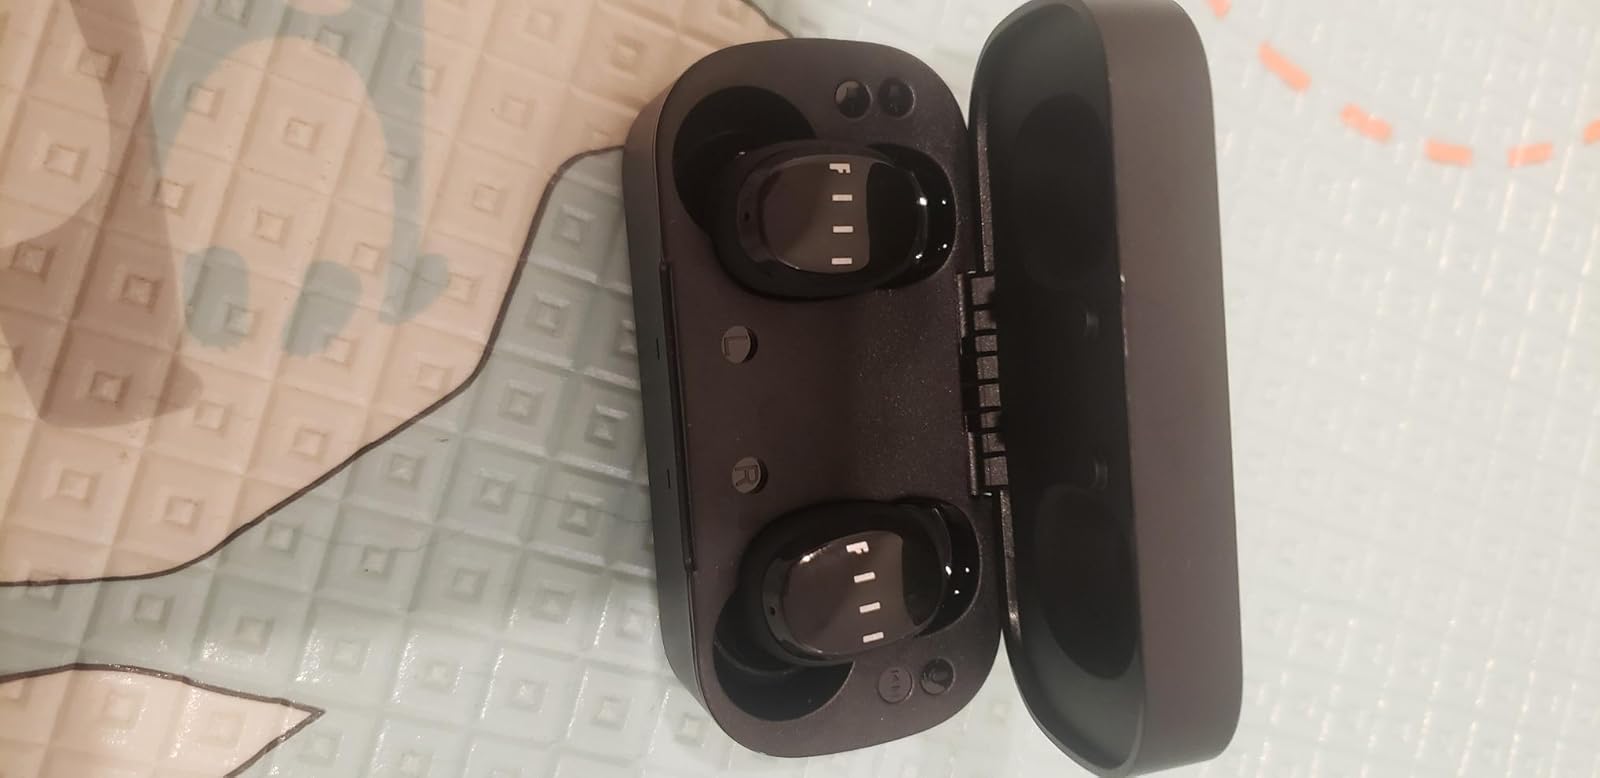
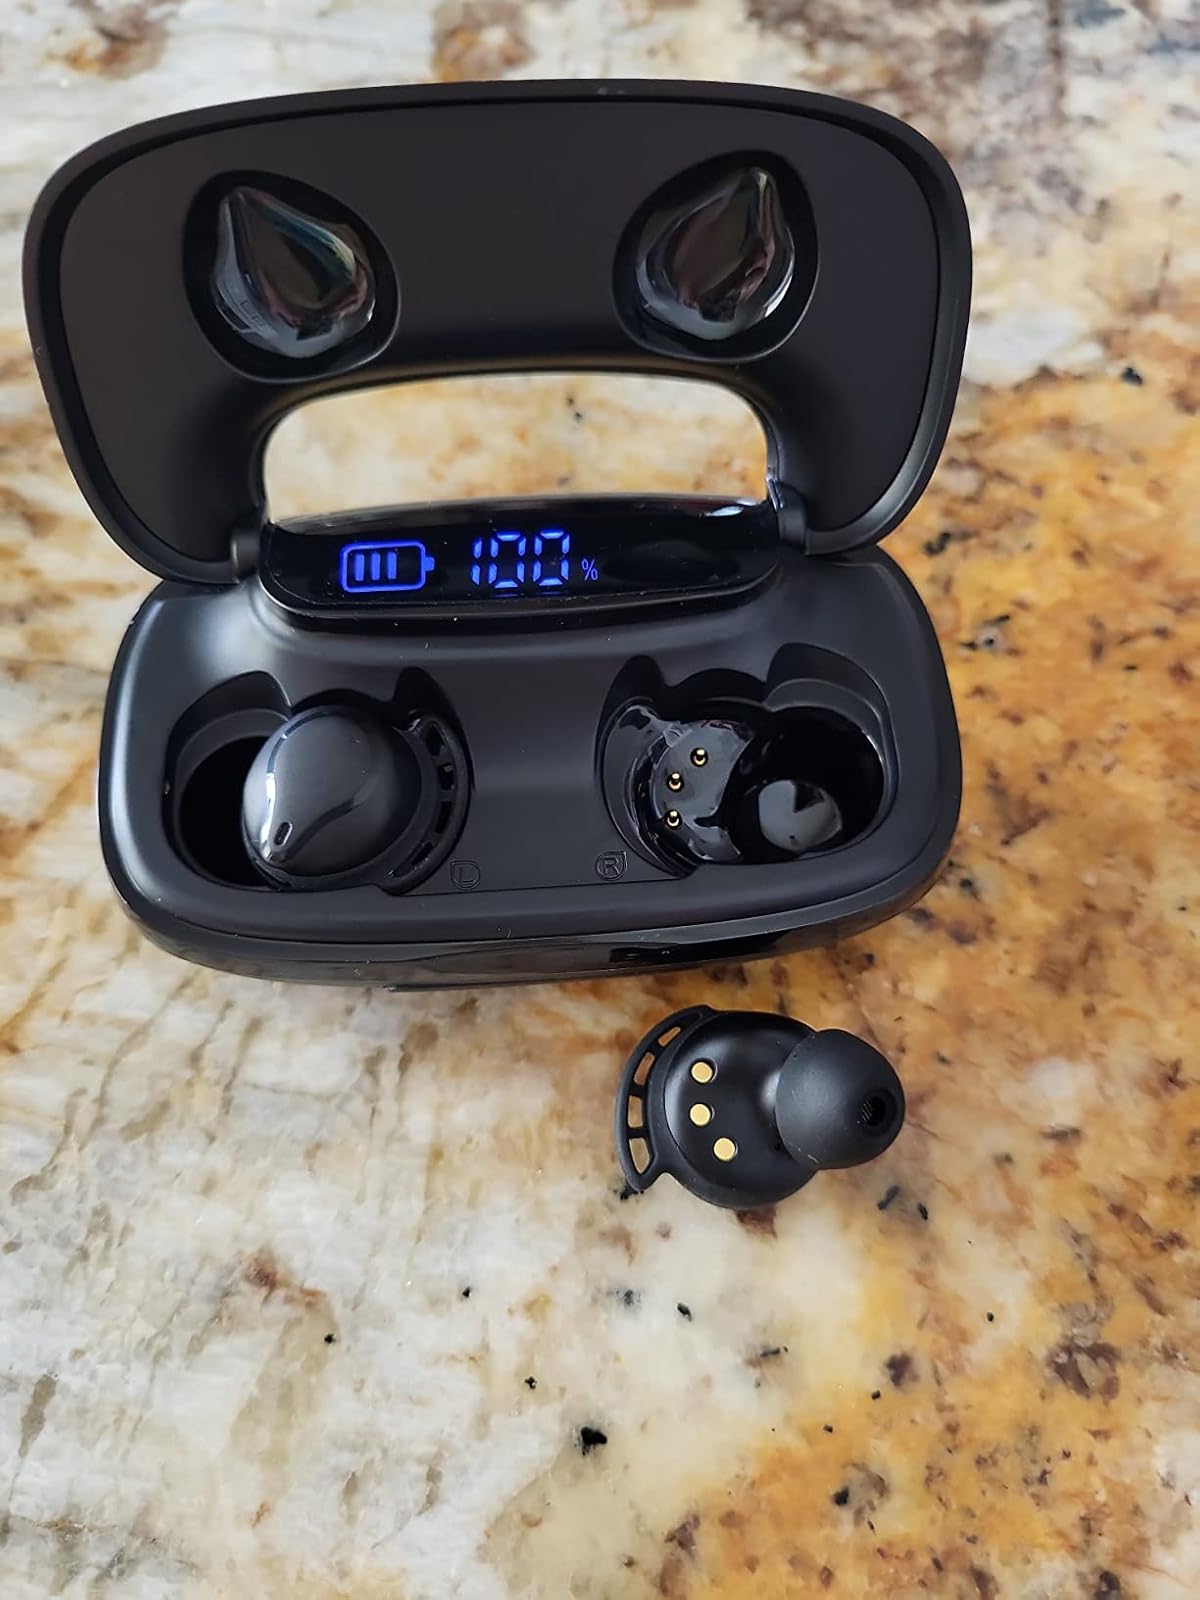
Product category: earbuds
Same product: no